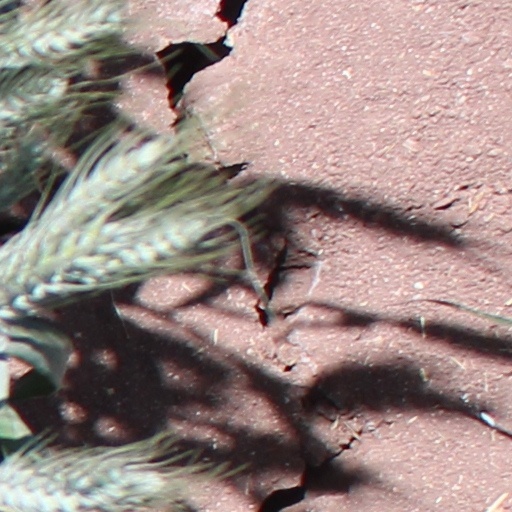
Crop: wheat